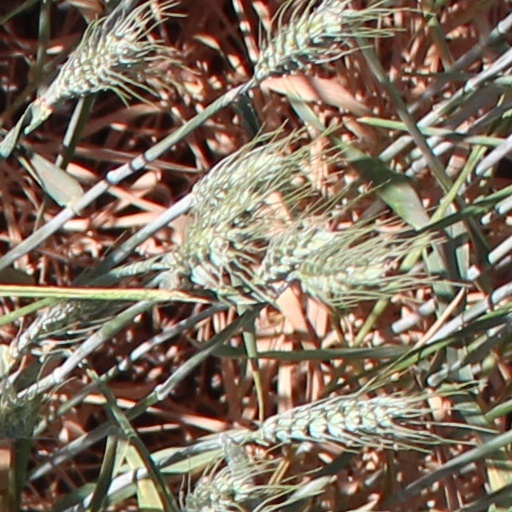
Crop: wheat